Vladimir Dobrikov

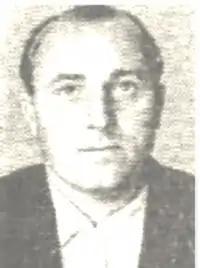
Vladimir Dobrikov in 1966

Vladimir Grigorievich Dobrikov (August 30, 1925 – March 1995) was a Soviet football player and coach. . .